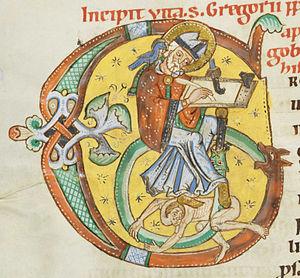
Grégoire Iᵉʳ, dit le Grand, est le 64ᵉ pape de l'Église catholique. Il est l'auteur d'œuvres patristiques majeures qui ont marqué et marquent toujours l'histoire de l'Église. Né vers 540, il est élu pape en 590 et décède le 12 mars 604.
Le mot colombe est un terme très général du vocabulaire courant en français qui ne correspond pas exactement à un niveau de classification scientifique. C'est-à-dire qu'il s'agit d'un nom vernaculaire dont le sens est ambigu en biologie car utilisé pour désigner seulement une partie des oiseaux classés dans la sous-famille des Colombinés.
L'Édition Vaticane est une publication officielle du Vatican ainsi que des livres de chant en grégorien pour l'Église universelle, effectuée au début du XXᵉ siècle, surtout un graduel et un antiphonaire sortis sous le pontificat de Pie X en 1908 et 1912.